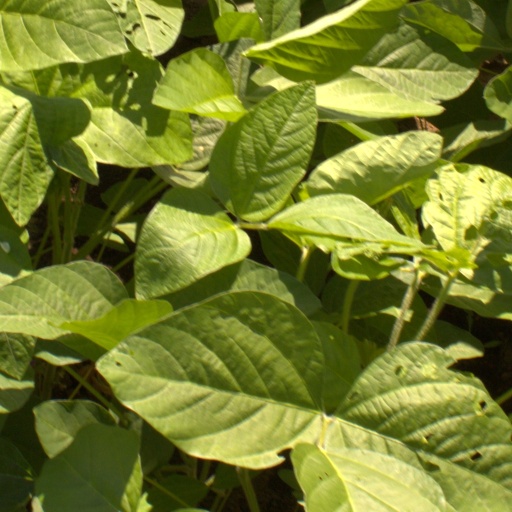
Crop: soybean